Tropical Depression 10F (2004)

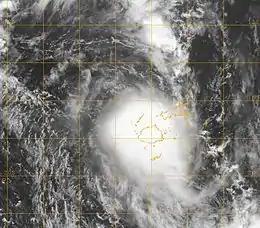
10F near peak intensity on 7 April

Tropical Depression 10F (JTWC designation: 22P) was a small tropical depression that became the deadliest tropical cyclone of the 2004 season, claiming 11 lives in the Fiji islands.